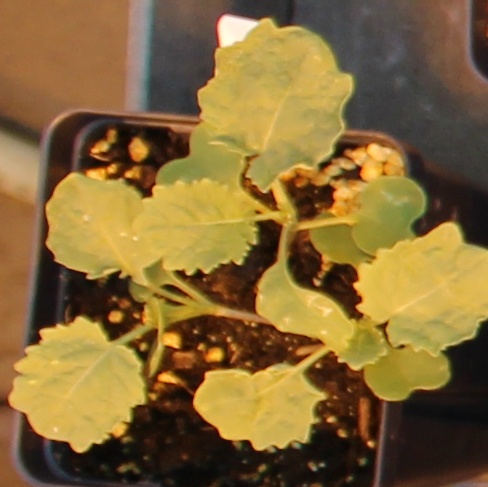
Label: Canola